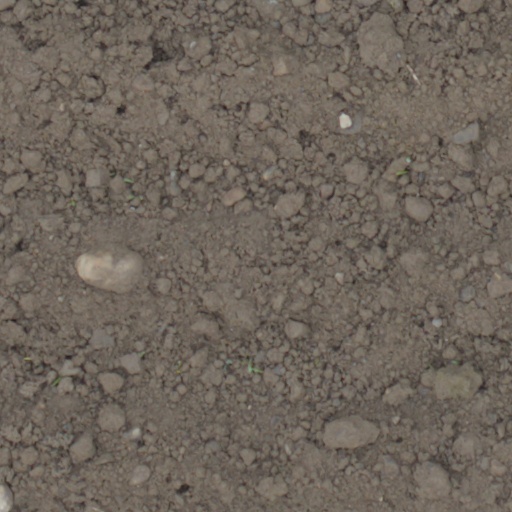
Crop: wheat